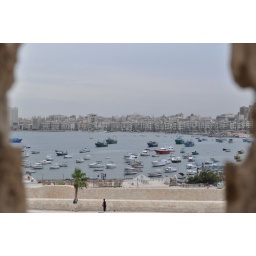
Looking out over old Alexandria Harbor through the stone windows at Fort Qaitbay